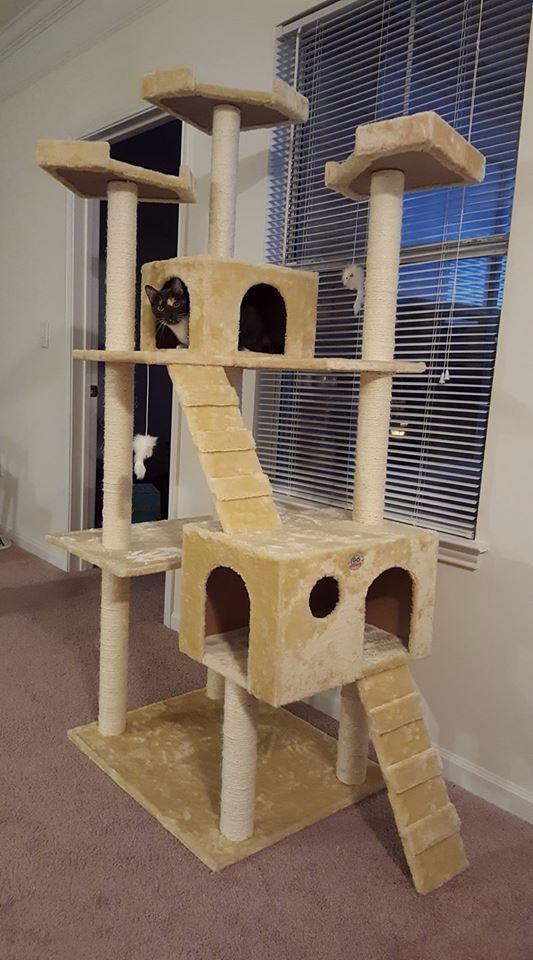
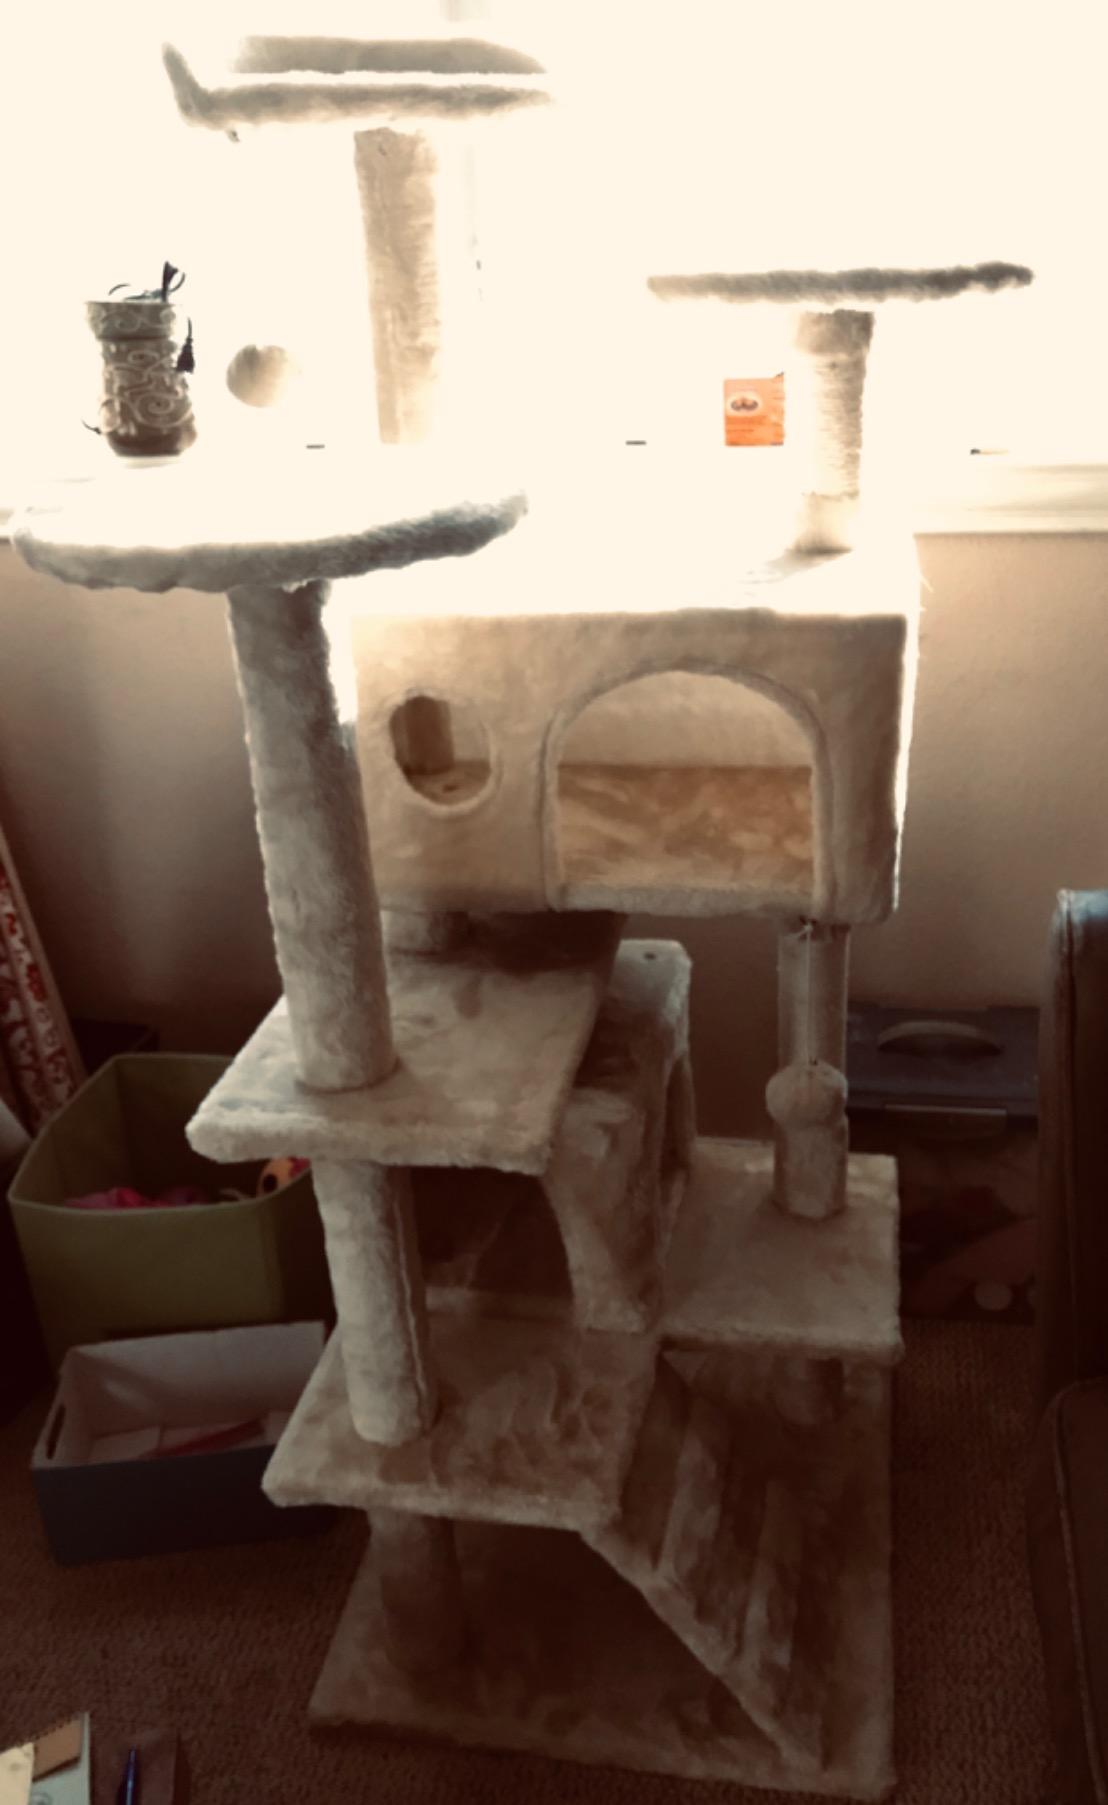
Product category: items_cat tree
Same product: no